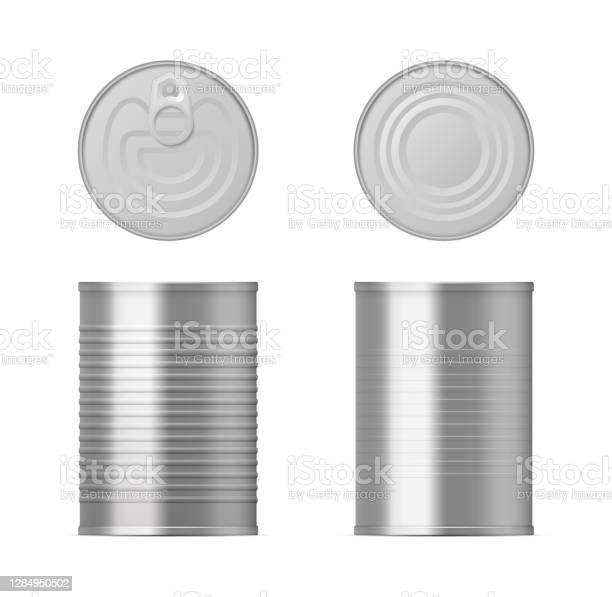
Label: metal